Carbide lamp

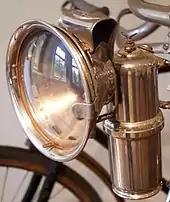
A French manufactured acetylene gas lamp, of circa 1910, mounted on a bicycle

In 1892, Thomas Willson discovered an economically efficient process for creating calcium carbide in an electric arc furnace from a mixture of lime and coke. The arc furnace provides the high temperature required to drive the reaction. Manufacture of calcium carbide was an important part of the industrial revolution in chemistry, and was made possible in the United States as a result of massive amounts of inexpensive hydroelectric power produced at Niagara Falls before the turn of the twentieth century. In 1895, Willson sold his patent to Union Carbide. Domestic lighting with acetylene gas was introduced circa 1894 and bicycle lamps from 1896. In France, Gustave Trouvé, a Parisian electrical engineer, also made domestic acetylene lamps and gasometers.